Me. I Am Mariah... The Elusive Chanteuse

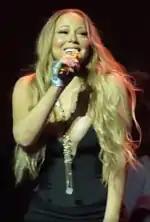
Carey "(pictured)" in 2014, performing at The Elusive Chanteuse Show in support of the album

Carey taped a performance of "#Beautiful" along with a medley of her greatest hits on May 15, 2013. The medley included Carey's debut "Vision of Love", as well as other songs such as "Make it Happen", "We Belong Together", "My All", and "Hero". The taping aired the following day (May 16) during the "American Idol" season 12 finale episode. Carey performed "#Beautiful" with Miguel on June 2, 2013, at Hot 97's Summer Jam XX festival. She performed the remix of the song with Young Jeezy and Miguel on June 30, 2013, at the BET Awards.